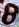
Number: 8